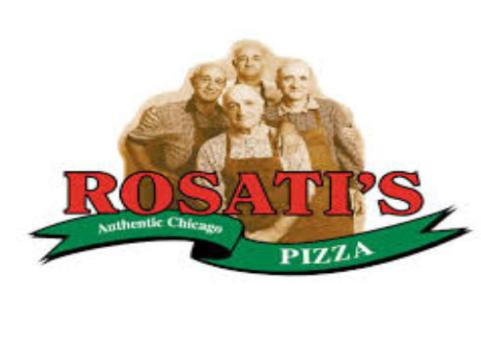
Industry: Food